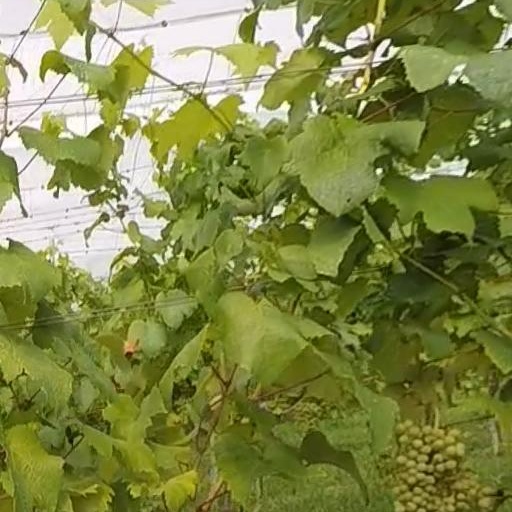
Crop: grape